Pavel Andreyevich Galkin

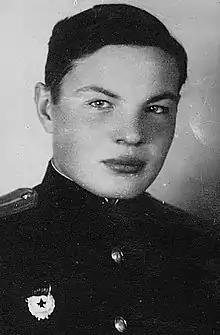

Pavel Andreyevich Galkin (15 December 1922 – 15 June 2021) was an officer of the Soviet military who held a number of posts in Soviet Naval Aviation, reaching the rank of colonel. A veteran of the Second World War, he was a recipient of the title of Hero of the Soviet Union.